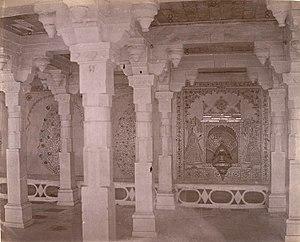
Le City Palace est un complexe de plusieurs palais situé dans la ville d'Udaipur dans l'État indien du Rajasthan. Il a été construit en 1559 par le Maharana Udai Singh comme palais principal de la dynastie rajput des Sisodia, après avoir du quitter Chittorgarh. Il est situé au sommet d'une colline sur la rive est du lac Pichola. Udaipur était la capitale historique de l'ancien royaume de Mewar.